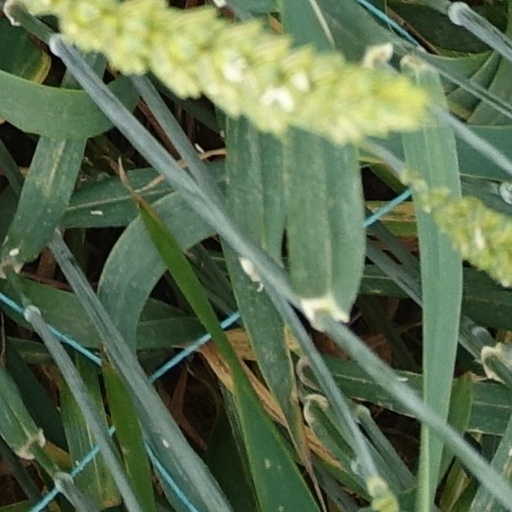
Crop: wheat